Temple of Baalshamin

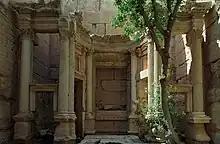
The interior of the temple in 2007

The temple was originally a part of an extensive precinct of three courtyards and represented a fusion of ancient Syrian and Roman architectural styles. The temple's proportions and the capitals of its columns were Roman in inspiration, while the elements above the architrave and the side windows followed the Syrian tradition. The highly stylized acanthus patterns of the Corinthian orders also indicated an Egyptian influence. The temple had a six-column pronaos with traces of corbels and an interior which was modelled on the classical cella. The side walls were decorated with pilasters.